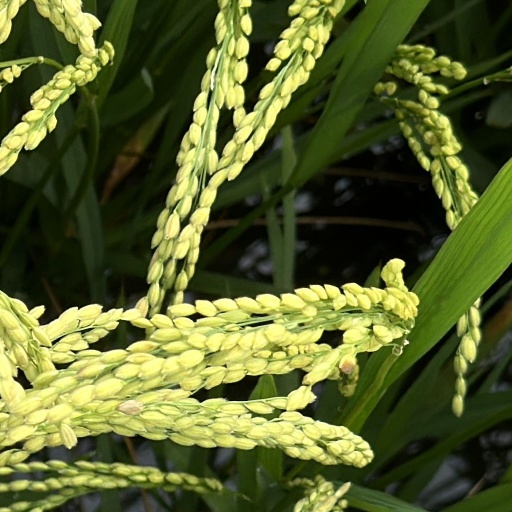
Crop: rice